Gonsalo Garcia

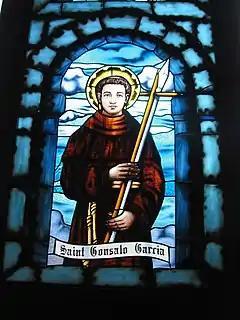
Window in the Cathedral of Pune

In 1580 Garcia left Bassein with some Jesuit missionaries headed to join their mission in Japan. He quickly acquired a knowledge of the language. As a missionary, he went about in public places drawing children to himself by his amiable disposition, by his fluency in the language of the country and by his kindness. He served faithfully as a catechist for eight years.